Martin Dostál

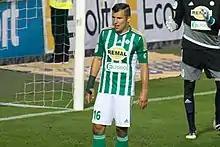

Martin Dostál (born 23 September 1989) is a Czech former football player who last played for Bohemians 1905.